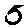
Label: 5